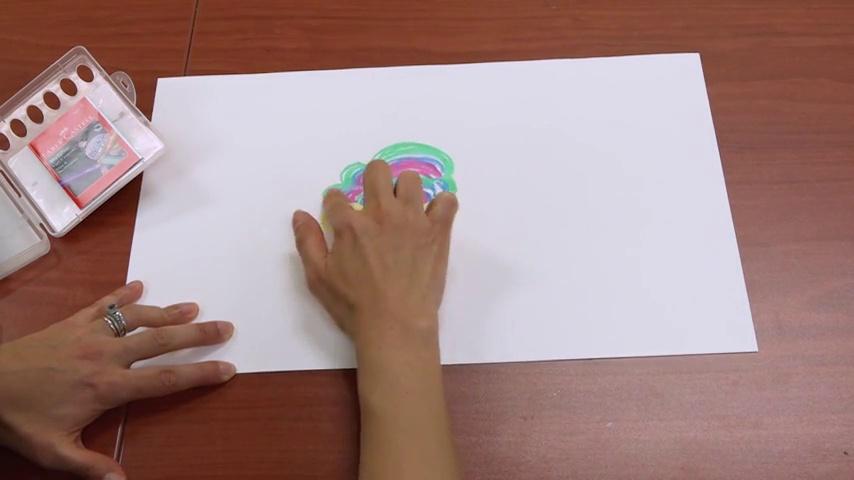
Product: Faber-Castell Metallic Gel Crayons - 6 Twistable Crayons in Storage Case
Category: Arts, Crafts & Sewing | Painting, Drawing & Art Supplies | Drawing | Drawing Media | Crayons
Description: UNIQUE: Faber-Castell metallic gel crayons are different than any crayon you have experienced.
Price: $10.49
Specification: ProductDimensions:5.4x4.1x0.8inches|ItemWeight:5.6ounces|ShippingWeight:5.6ounces(Viewshippingratesandpolicies)|DomesticShipping:ItemcanbeshippedwithinU.S.|InternationalShipping:ThisitemcanbeshippedtoselectcountriesoutsideoftheU.S.LearnMore|ASIN:B06WRQTL5P|Itemmodelnumber:14318|Manufacturerrecommendedage:36months-10years